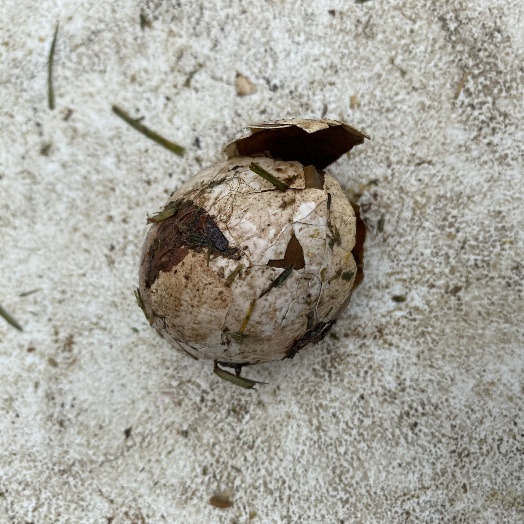
Label: Food Organics